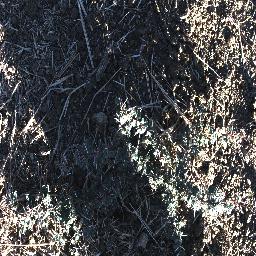
Label: prickly_acacia